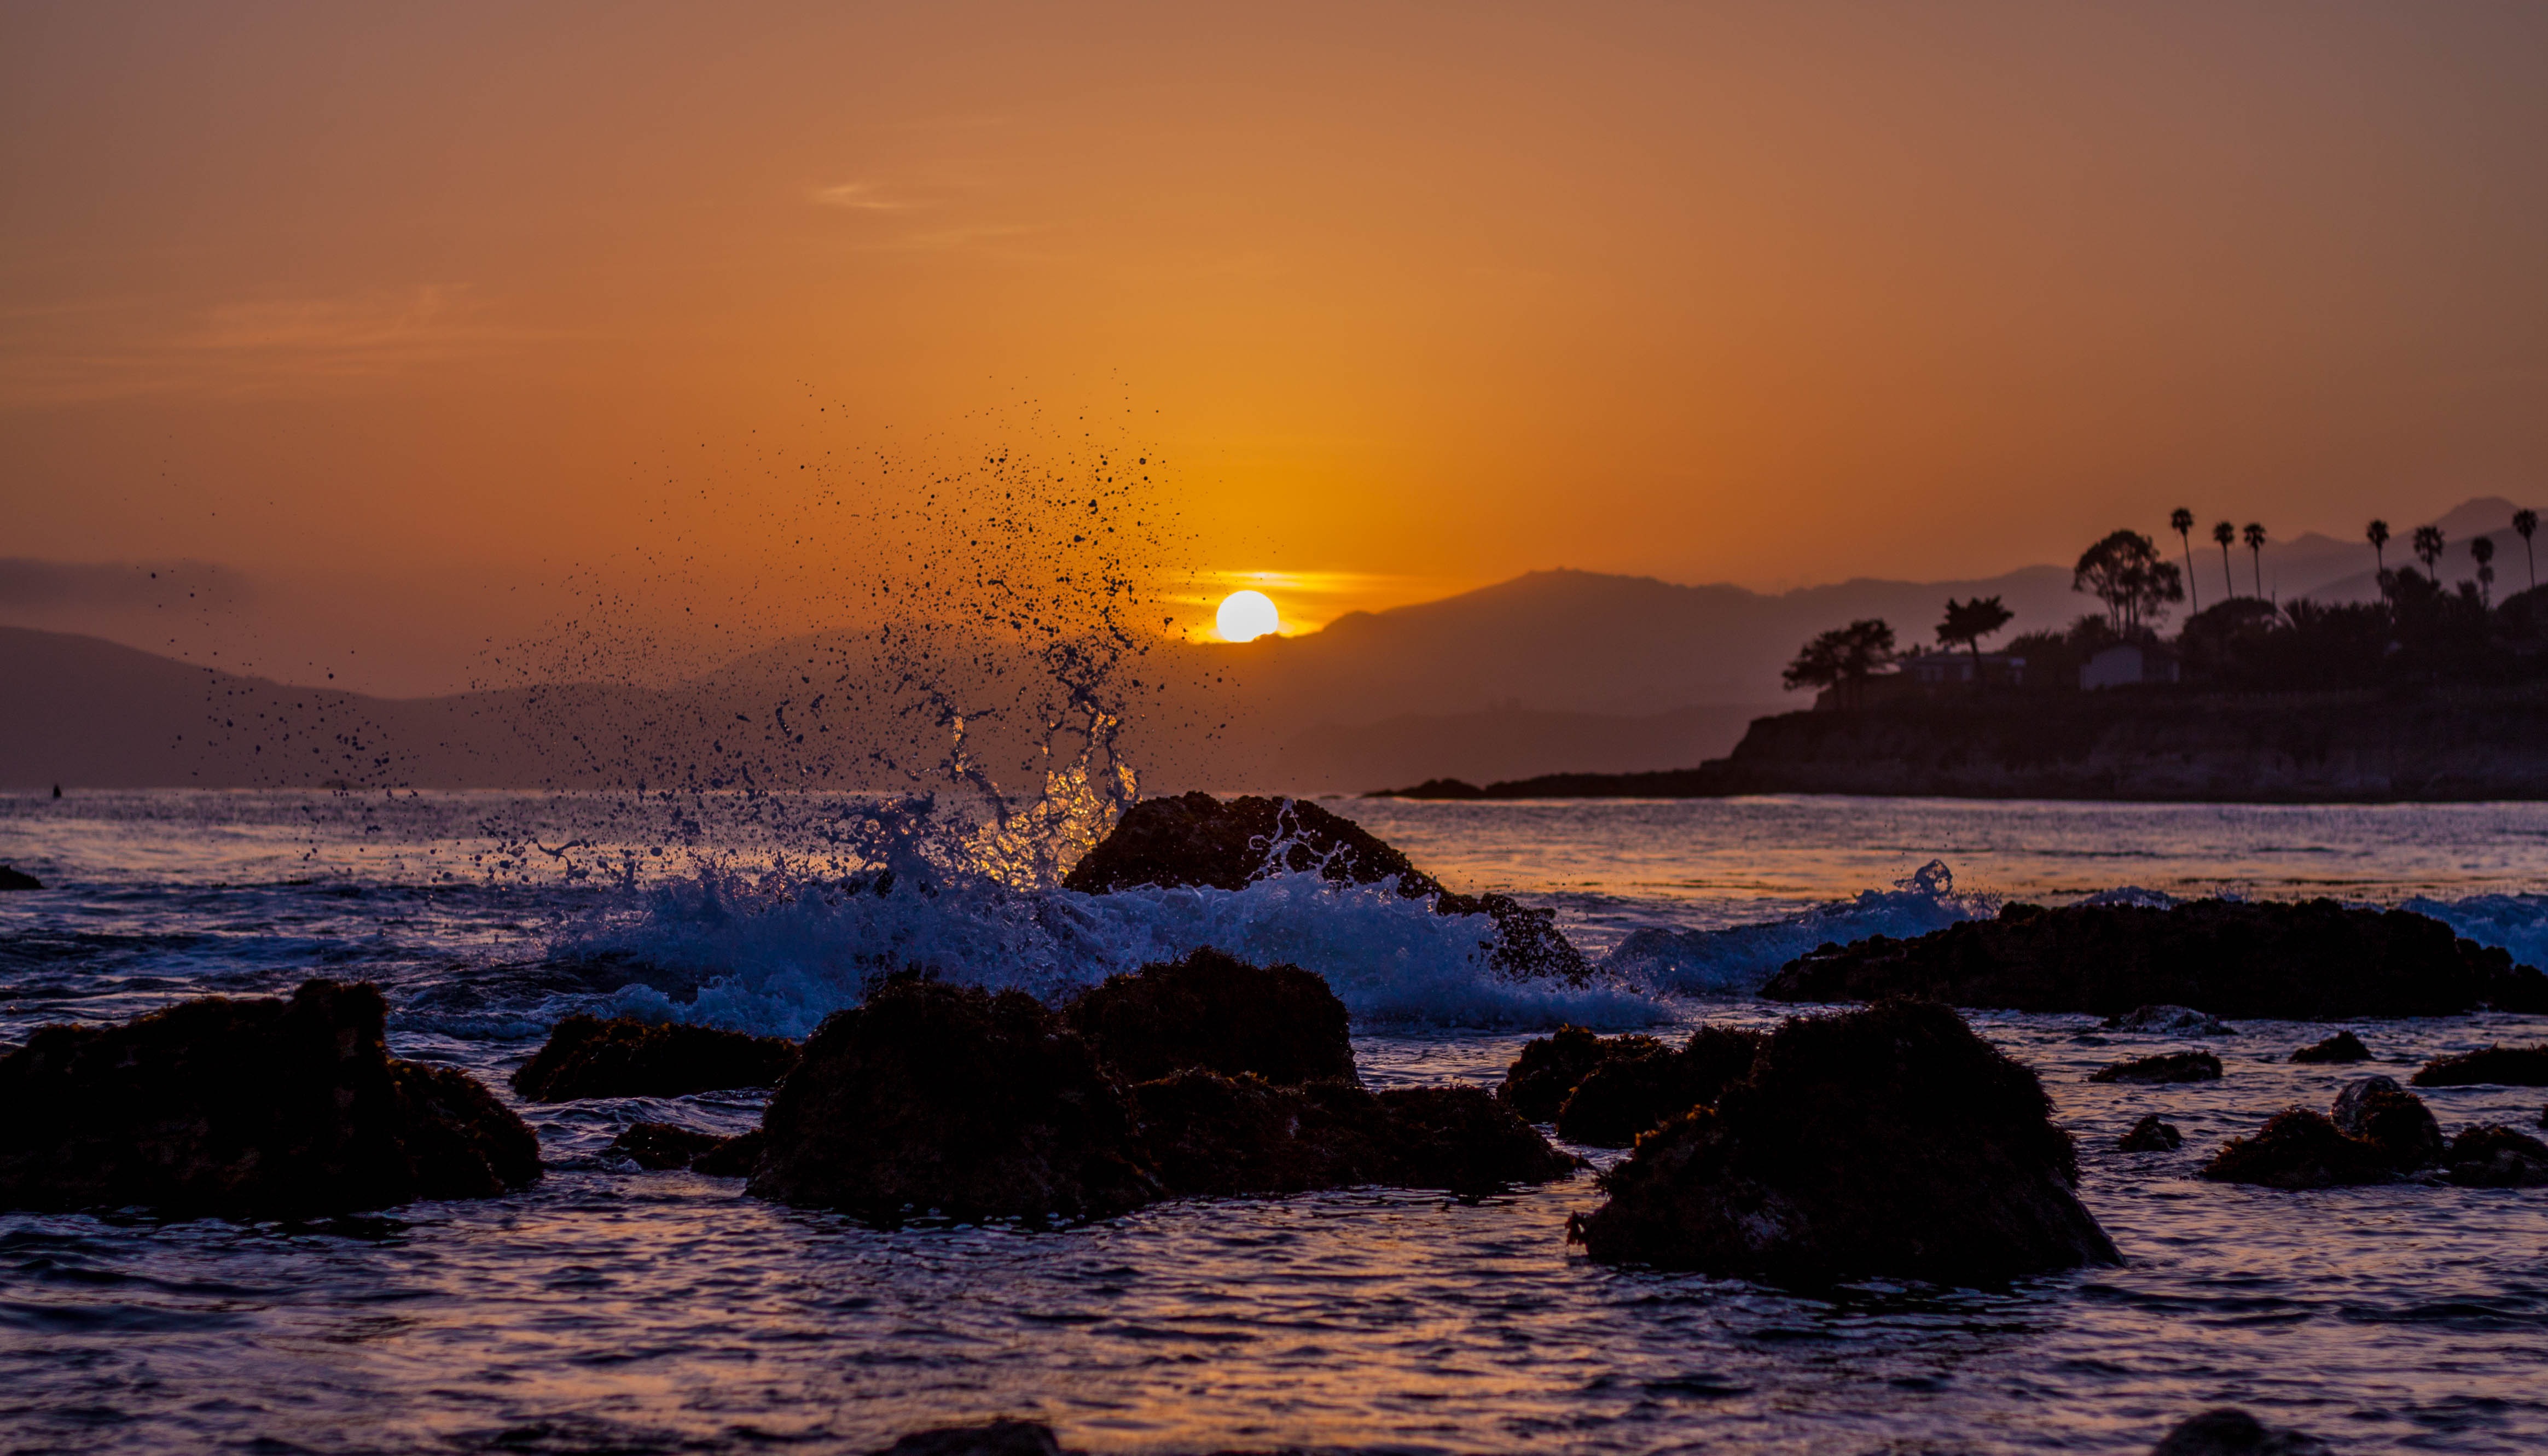
beach, landscape, sea, coast, water, nature, sand, rock, ocean, horizon, cloud, sky, sun, sunrise, sunset, warm, morning, shore, wave, dawn, summer, vacation, travel, seaside, dusk, evening, orange, reflection, red, relax, paradise, palm, peaceful, bay, blue, colorful, body of water, cape, afterglow, beach sunset, sunset beach, wind wave